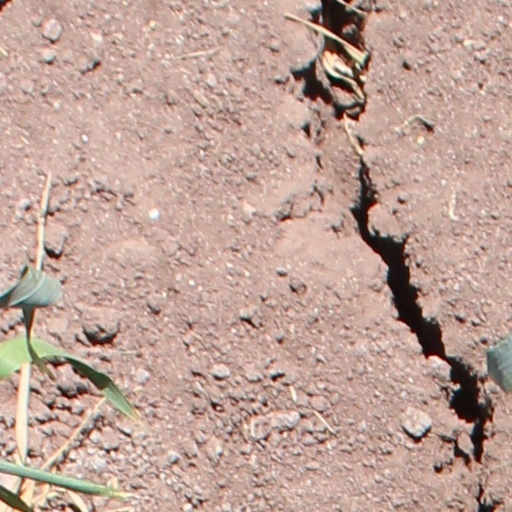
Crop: wheat